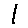
Label: 1